Sky position (RA, Dec in degrees): 143.449, 6.153
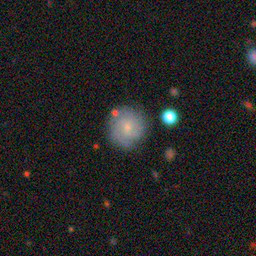
Galaxy morphology: Unbarred Tight Spiral Galaxies